John Miles (businessman)

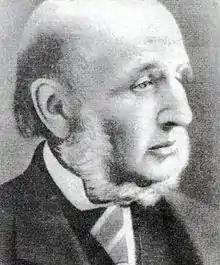
John Miles

John Miles (16 March 1816 – 5 May 1886) was an English businessman who was master of the Stationers Company and a director of the New River Company. He was a major landowner in Friern Barnet and Whetstone in north London in the second half of the nineteenth century and was instrumental in the development of those areas.